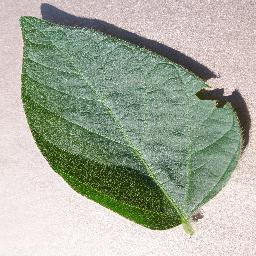
Label: Soybean___healthy